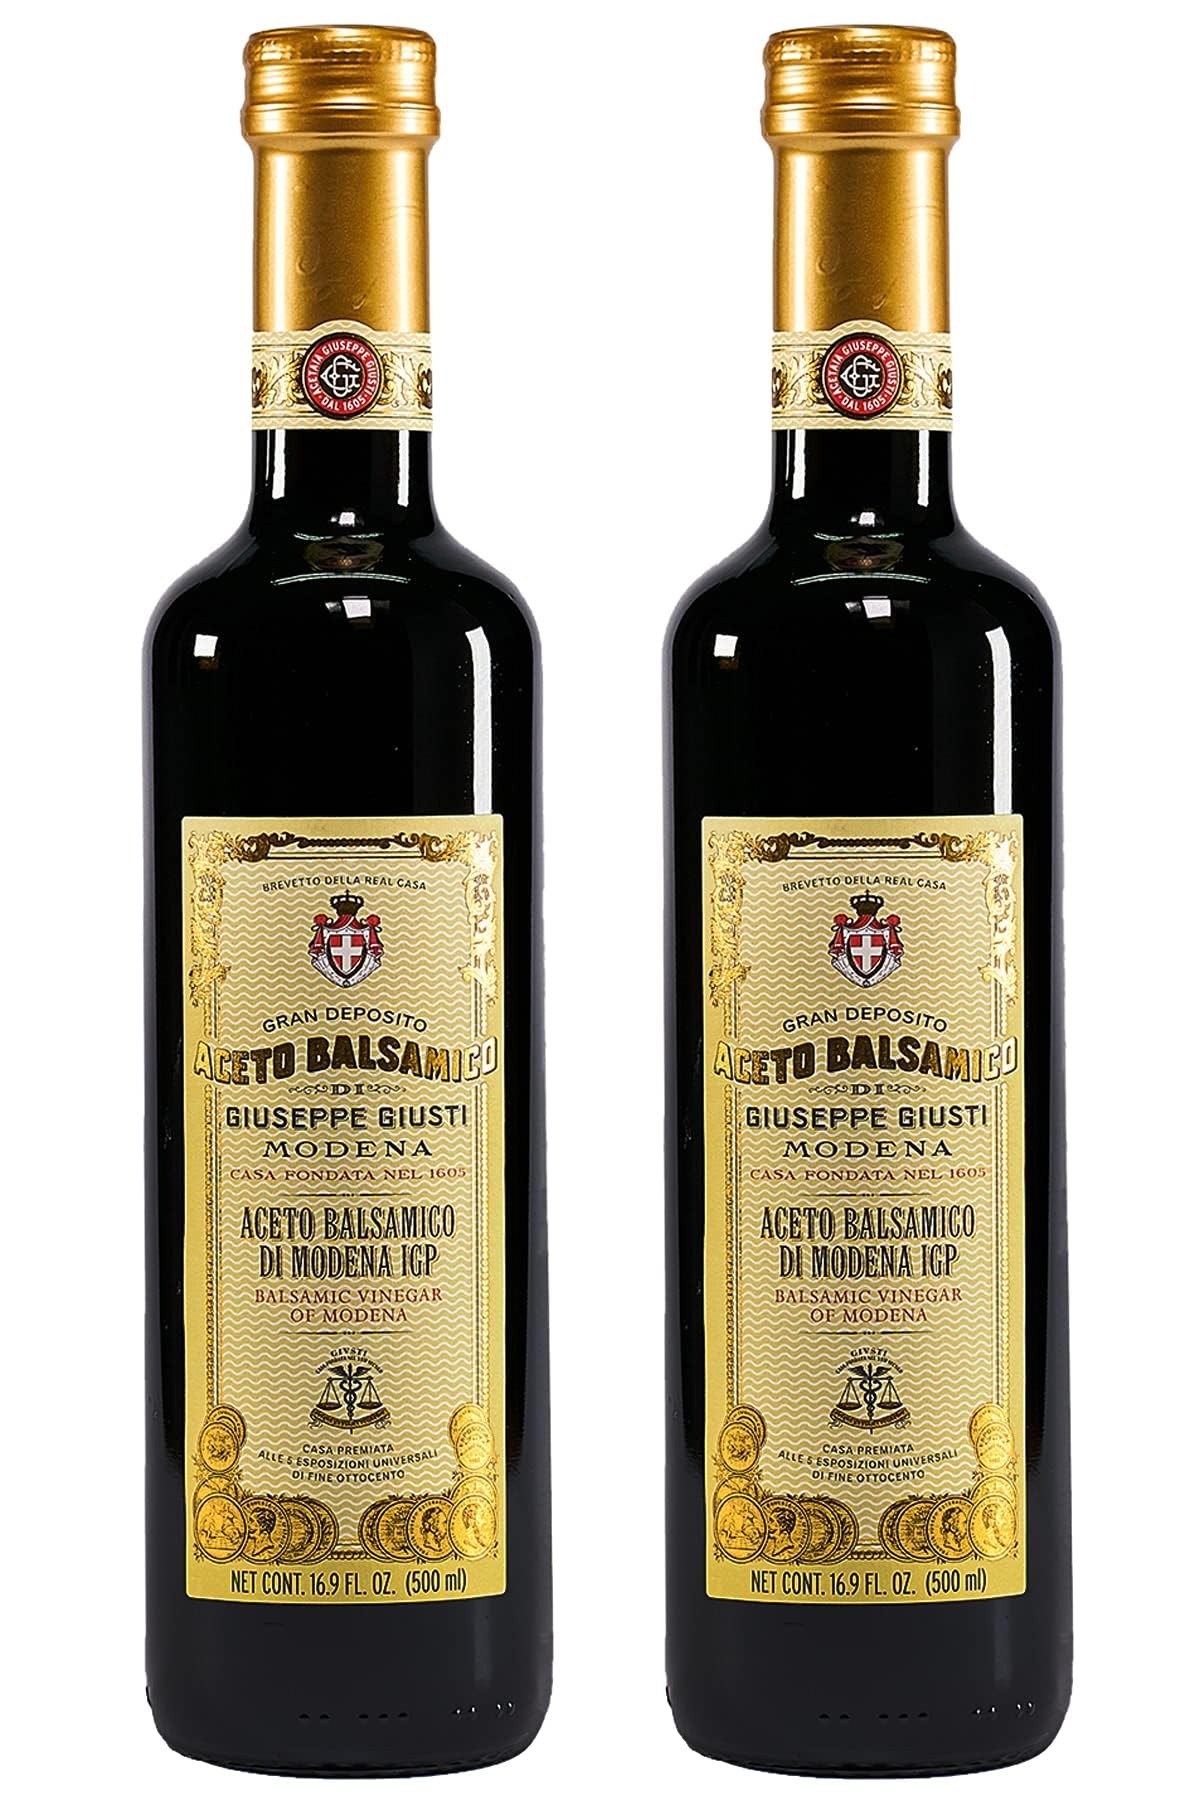
Item Name: Giusti Balsamic Vinegar of Modena IGP – Authentic Italian Aceto Balsamico di Modena IGP, Made in Italy, Perfect for Marinades, Vinaigrettes & Sauces – 16.9 fl oz (500 ml) - Pack of 2
Bullet Point 1: IGP CERTIFIED - Matured to perfection in French oak barrels with the addition of balsamic vinegar of Modena through the decanter and refill system. Our balsamic vinegar of Modena is IGP certified by the vintners of Modena and Reggio Emilia.
Bullet Point 2: FLAVORFUL BALSAMIC VINEGAR OF MODENA - Created with the must of grapes and wine vinegar, Premio Balsamic Vinegar of Modena is characterized by a remarkable acidity and a bouquet of woody and spicy notes.
Bullet Point 3: SWEET & SOUR - The maturation of this gourmet balsamic vinegar of Modena in ancient oak barrels, together with the sweetness of the cooked must, enhance and balance the unmistakable sweet and sour notes of this “black gold” balsamic vinegar of Modena.
Bullet Point 4: VERSATILE FLAVOR - This authentic Italian aceto balsamico di Modena is an exceptional choice for elevating a range of dishes. Whether you're enhancing the flavor of braised pork, marinating chicken, or dipping fresh bread, our Italian balsamic vinegar of Modena will add a gourmet touch to your culinary creations.
Bullet Point 5: REFINED TO PERFECTION - Our artisanal balsamic vinegar of Modena is refined in special barrels handed down for generations of the Giusti family. The barrels are made of different types of wood for different steps of the process so it will take on the complex flavors of the casks.
Bullet Point 6: ABOUT GIUSTI - Giusti has been producing Balsamic Vinegar of Modena since 1605, passing down an old family recipe for 17 generations.
Bullet Point 7: PRODUCT OF ITALY - Made in Modena, Italy through a careful selection of quality ingredients. Refined in over four hundred years of history, Acetaia Giusti combines respect for tradition with a modern and sustainable production philosophy, which enhances the people and the territory in which it operates.
Bullet Point 8: MODENA, ITALY - Modena is a small town in the Emilia-Romagna region of northern Italy. Located between two rivers, it features a subtropical climate perfect for growing grapes used in high-quality balsamic vinegar and winemaking. This region is the epitome of gourmet Italian food and condiments.
Bullet Point 9: MAKES A GREAT GIFT - Pair with other products from our line to create a thoughtful gift for holidays, anniversaries, birthdays, employee appreciation, thank you, and hosts. We recommend our best-selling Balsamic Vinegar of Modena - 3 Gold Medals, our White Wine Vinegar Condiment, and our 25-year-old Traditional Balsamic Vinegar of Modena DOP which is always appreciated by foodies, chefs, and home cooks.
Bullet Point 10: VISIT THE GIUSTI STORE - View recipe suggestions and additional gourmet Italian products such as aged balsamic vinegar of Modena, aceto balsamico di modena IGP, balsamic reduction, flavored vinegar, extra virgin olive oil, white wine vinegar, organic vinegar, and gourmet foods made with balsamic vinegar.
Product Description: GIUSTI is the greatest name in the history of balsamic vinegars. First documented as an established producer of balsamic vinegar in Modena in 1605, Giuseppe Giusti is celebrated worldwide for superior quality. Having earned countless distinctions through the centuries, including supplier to royalty, Giusti continues to receive recognition and demonstrate its excellence as an extraordinary producer of gourmet vinegar. This particular Premio variety of the venerable Giuseppe Giusti Balsamic Vinegars of Modena is relatively moderately priced. A quality product that allows the newcomer to experiment and begin to discover the possibilities in the finest of balsamic vinegars. Classico balsamic comes to fruition only after four years of aging in the antique barrels of Giusti's famous Great Reserve. The world's largest collection of rare barrels, Guisti's holdings date to the 1500s. This matchless heritage provides the optimal nurturing for the world's finest vinegars, lending an inimitable complexity as it draws upon the flavors and aromas of centuries of exquisite balsamics. Balsamic vinegar is not wine vinegar, but is rather made from unfermented grape pressings. The fresh juice is boiled down to a thick, sweet syrup. It then goes into wooden barrels, where, along with a vinegar mother, it ages. This process, which can continue indefinitely, further concentrates the vinegar, while the thickening and sweetening intensifies. The choice of types of wood and age of the barrels contribute further character and flavor to the final product.
Value: 33.8
Unit: Fl Oz

Price: 37.99